A Vlaicu III

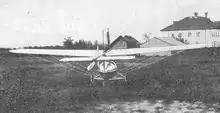

Engineer and inventor Aurel Vlaicu, who was among the first pilots in Romania, began the design of the third in his series of powered aircraft in the second half of 1911. The design was based on his earlier A Vlaicu II. A nacelle underneath a parasol wing housed the pilot and a Gnome Gamma engine. Gears, chains and shafts drove two propellers, one in front of and one behind the wing; these turned in opposite directions to cancel each other's torque. Like Vlaicu's other designs, the A. Vlaicu III did not have ailerons. The pilot turned the aircraft by using the rudder, controlled by moving a tiller left or right; to control the elevators and make the aircraft go up and down, a steering wheel attached to the tiller was turned left or right.